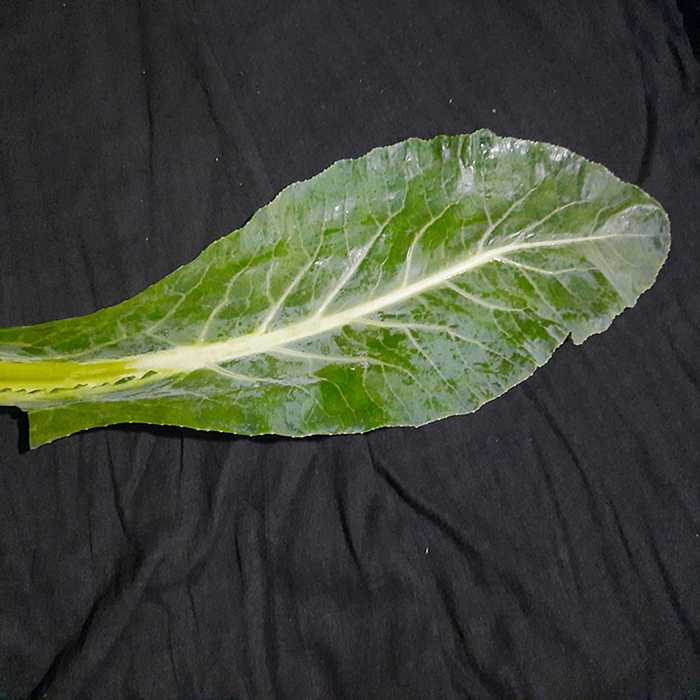
Plant: Cauliflower
Label: Fresh leaf